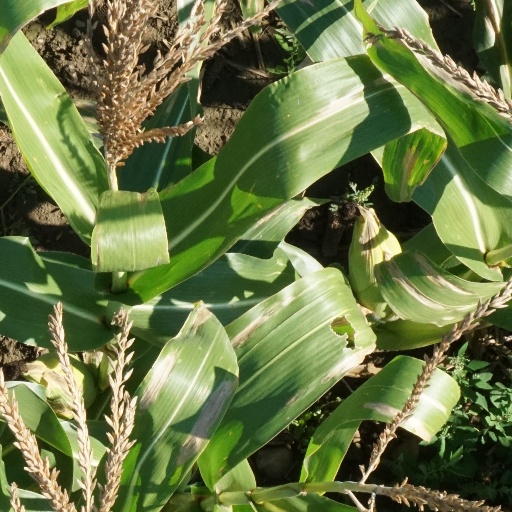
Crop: maize; corn